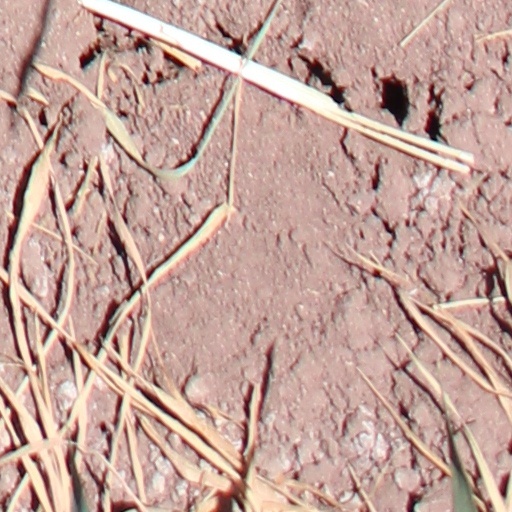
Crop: wheat